Microprocessor

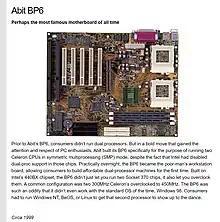
ABIT BP6 motherboard supported two Intel Celeron 366Mhz processors picture shows Zalman heatsinks.

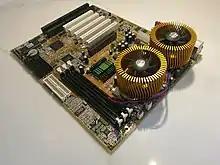
Abit BP6 dual-socket motherboard shown with Zalman Flower heatsinks

The Intel 4004 is often (falsely) regarded as the first true microprocessor built on a single chip, priced at . The first known advertisement for the 4004 is dated November 15, 1971, and appeared in "Electronic News". The microprocessor was designed by a team consisting of Italian engineer Federico Faggin, American engineers Marcian Hoff and Stanley Mazor, and Japanese engineer Masatoshi Shima.